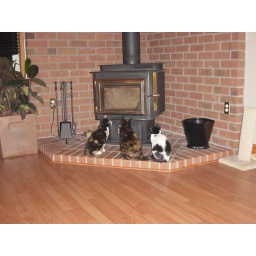
Kitties love birds in the wood stove